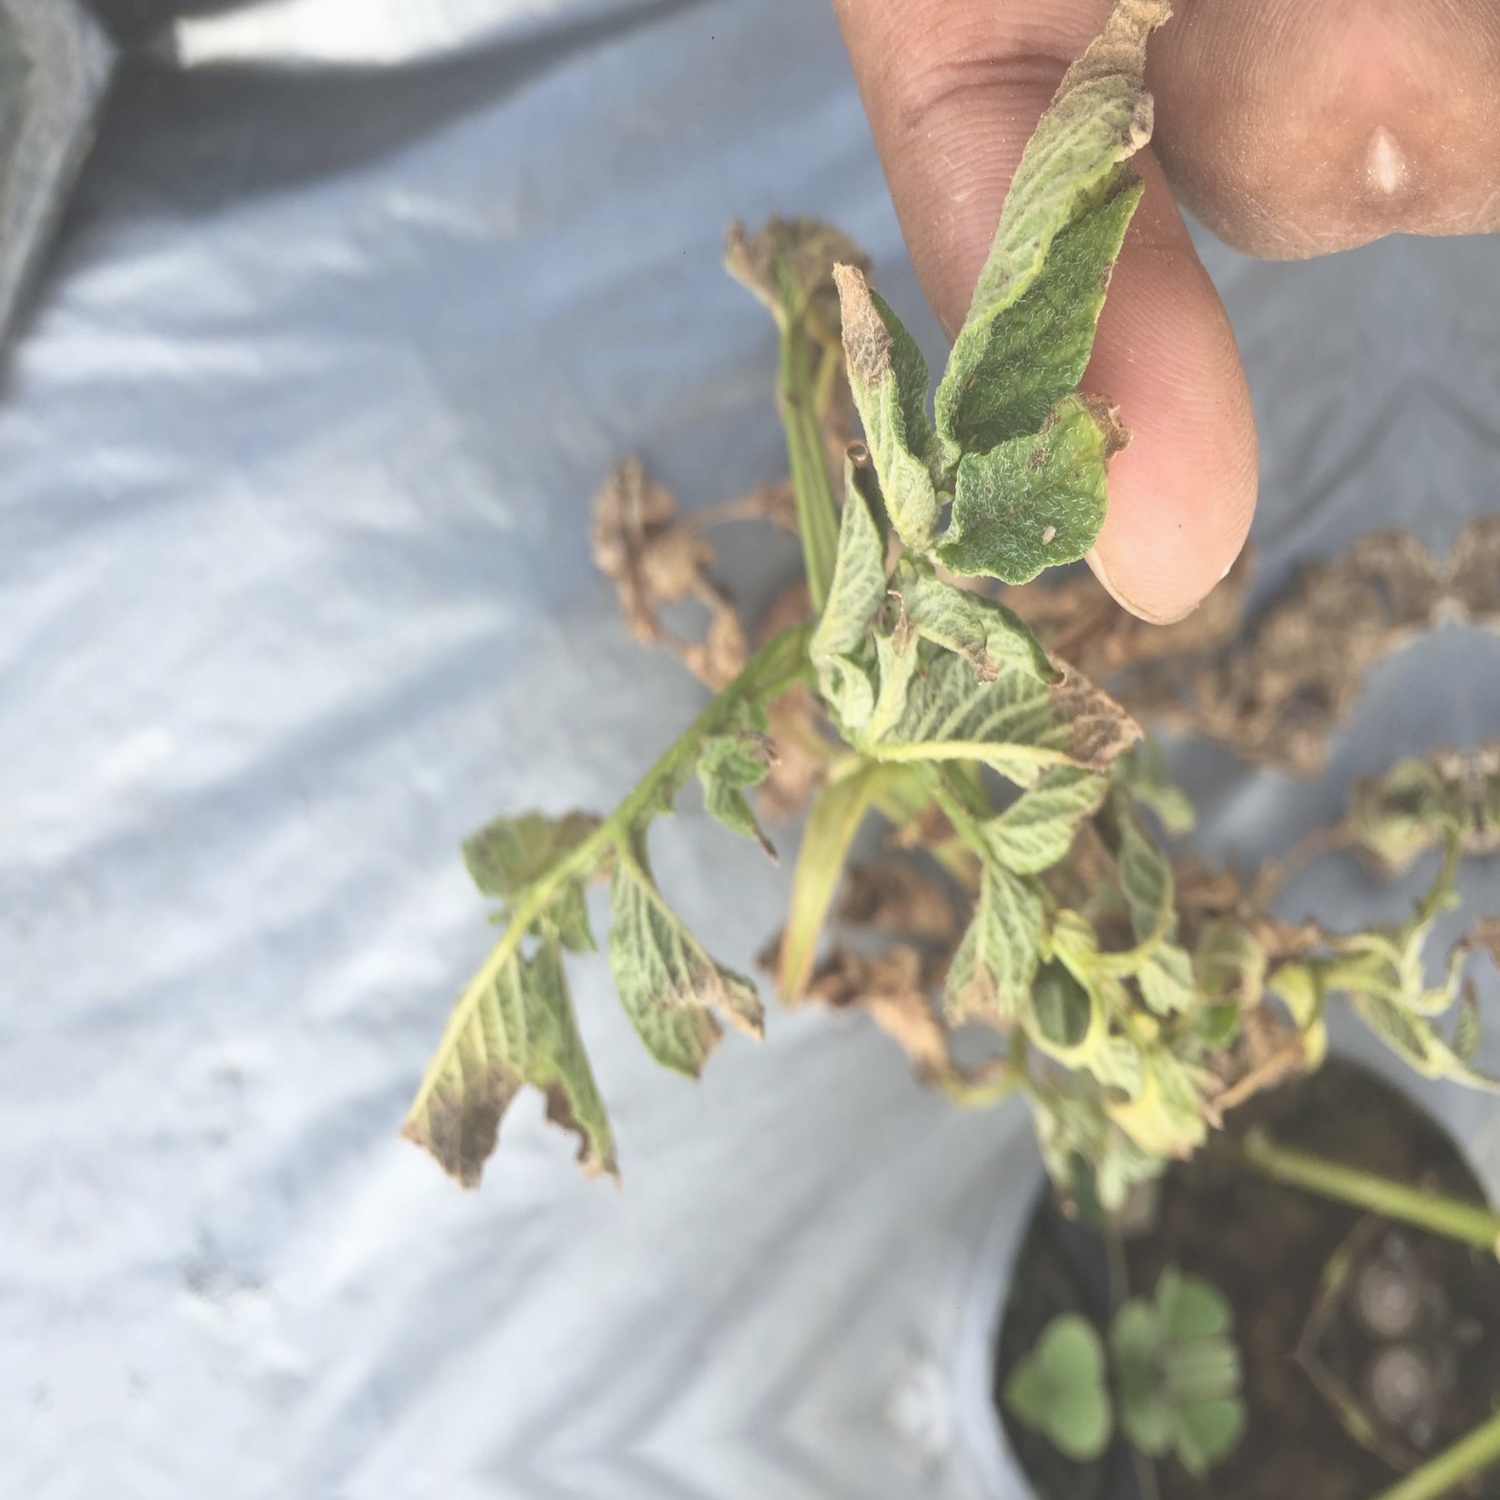
Etiqueta: Pudricion_Parda